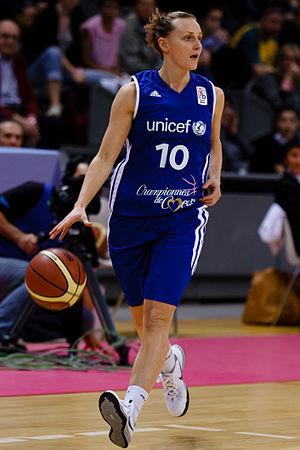
Sylvie Gruszczynski,lors match de Gala Championnes de cœur à Toulouse.
Sylvie Gruszczynski est une joueuse de basket-ball française évoluant au poste de meneuse. Elle mesure 1,72 m.
L'équipe de France féminine de basket-ball des 16 ans et moins est la sélection des meilleures joueuses françaises de 16 ans et moins. Elle est placée sous l'égide de la Fédération Française de Basket-Ball. Le terme 16 ans et moins a remplacé la catégorie Cadettes.